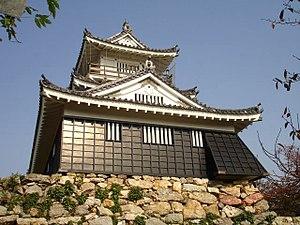
Le château de Hamamatsu est une reconstruction d'un château japonais dans le style hirayama. Il servit de siège à de nombreux daimyos fudai qui régnèrent sur le domaine de Hamamatsu de la province de Tōtōmi, dans ce qui est à présent Hamamatsu, préfecture de Shizuoka au Japon. Il est aussi appelé château de Shussei.